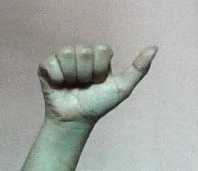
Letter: dhad